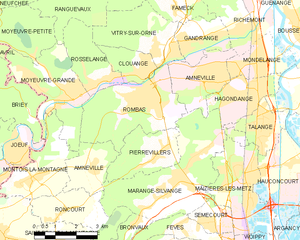
Amnéville, est une commune française du département de la Moselle, en région Grand Est.